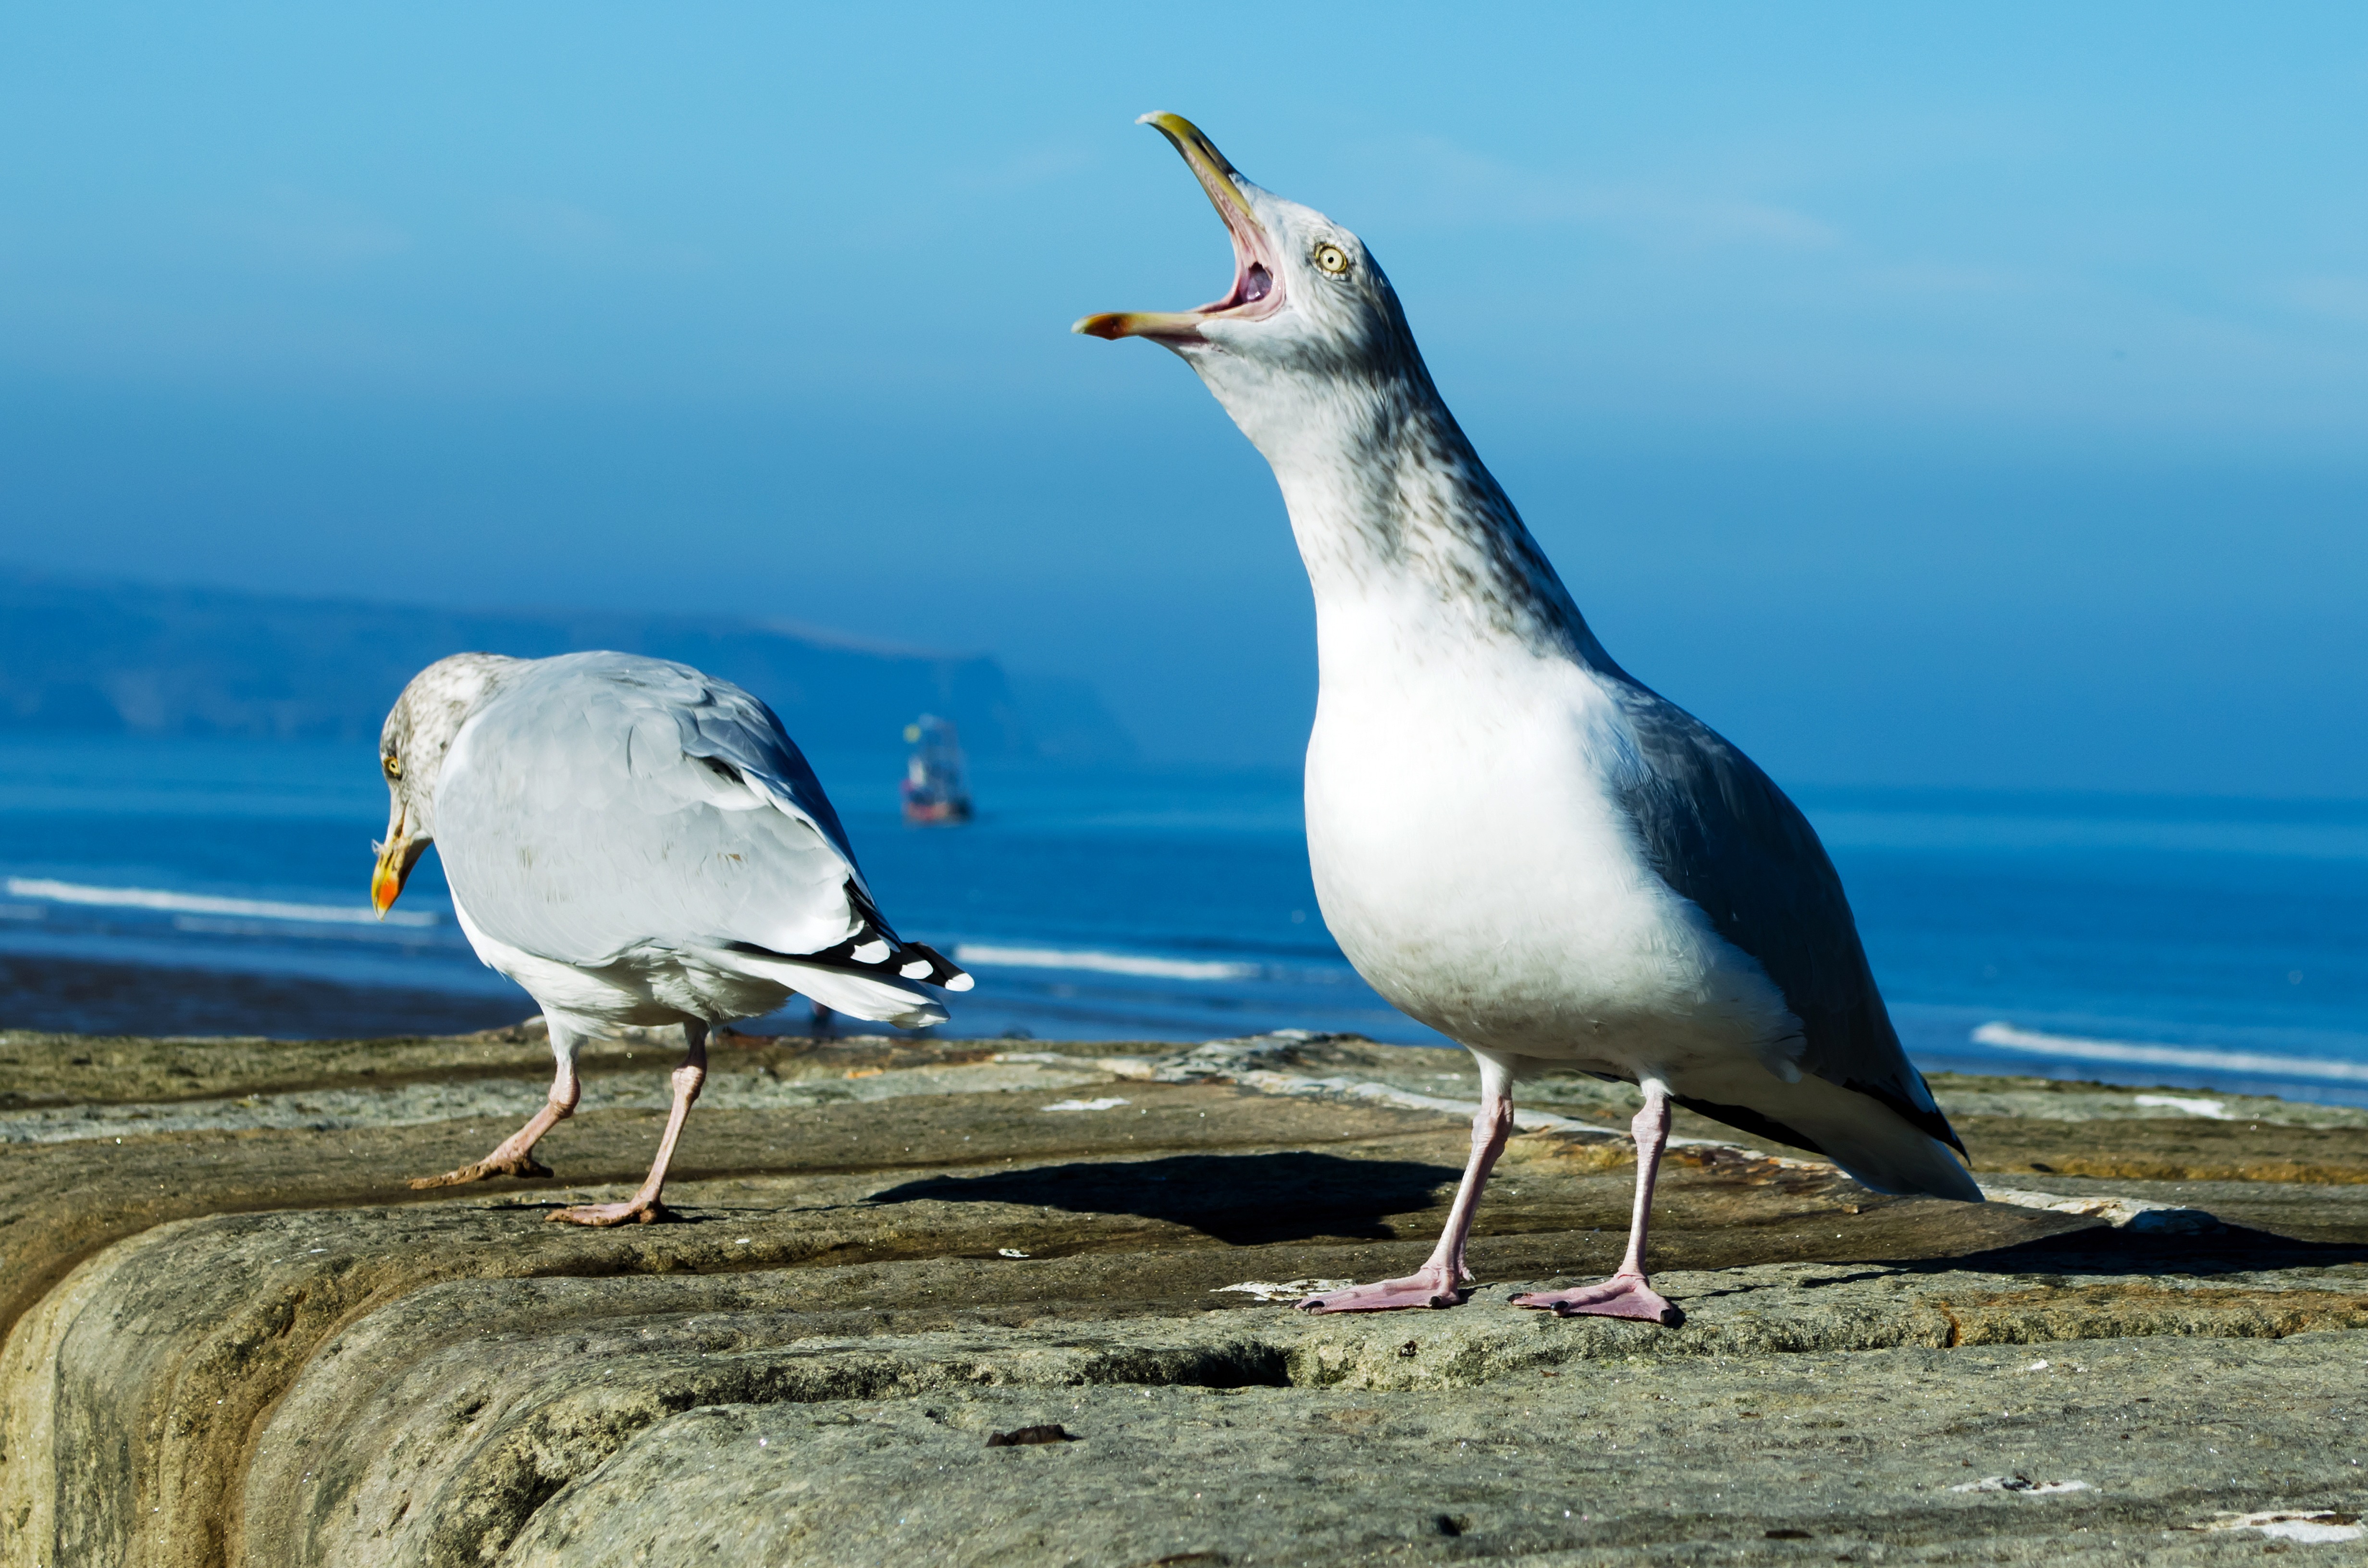
sea, nature, bird, white, seabird, flying, wildlife, wild, gull, beak, flight, peace, glide, soar, soaring, freedom, object, speed, fauna, overhead, outdoors, birds, gulls, one, background, feathers, wings, animals, seagulls, vertebrate, dynamic, day, shorebird, charadriiformes, european herring gull